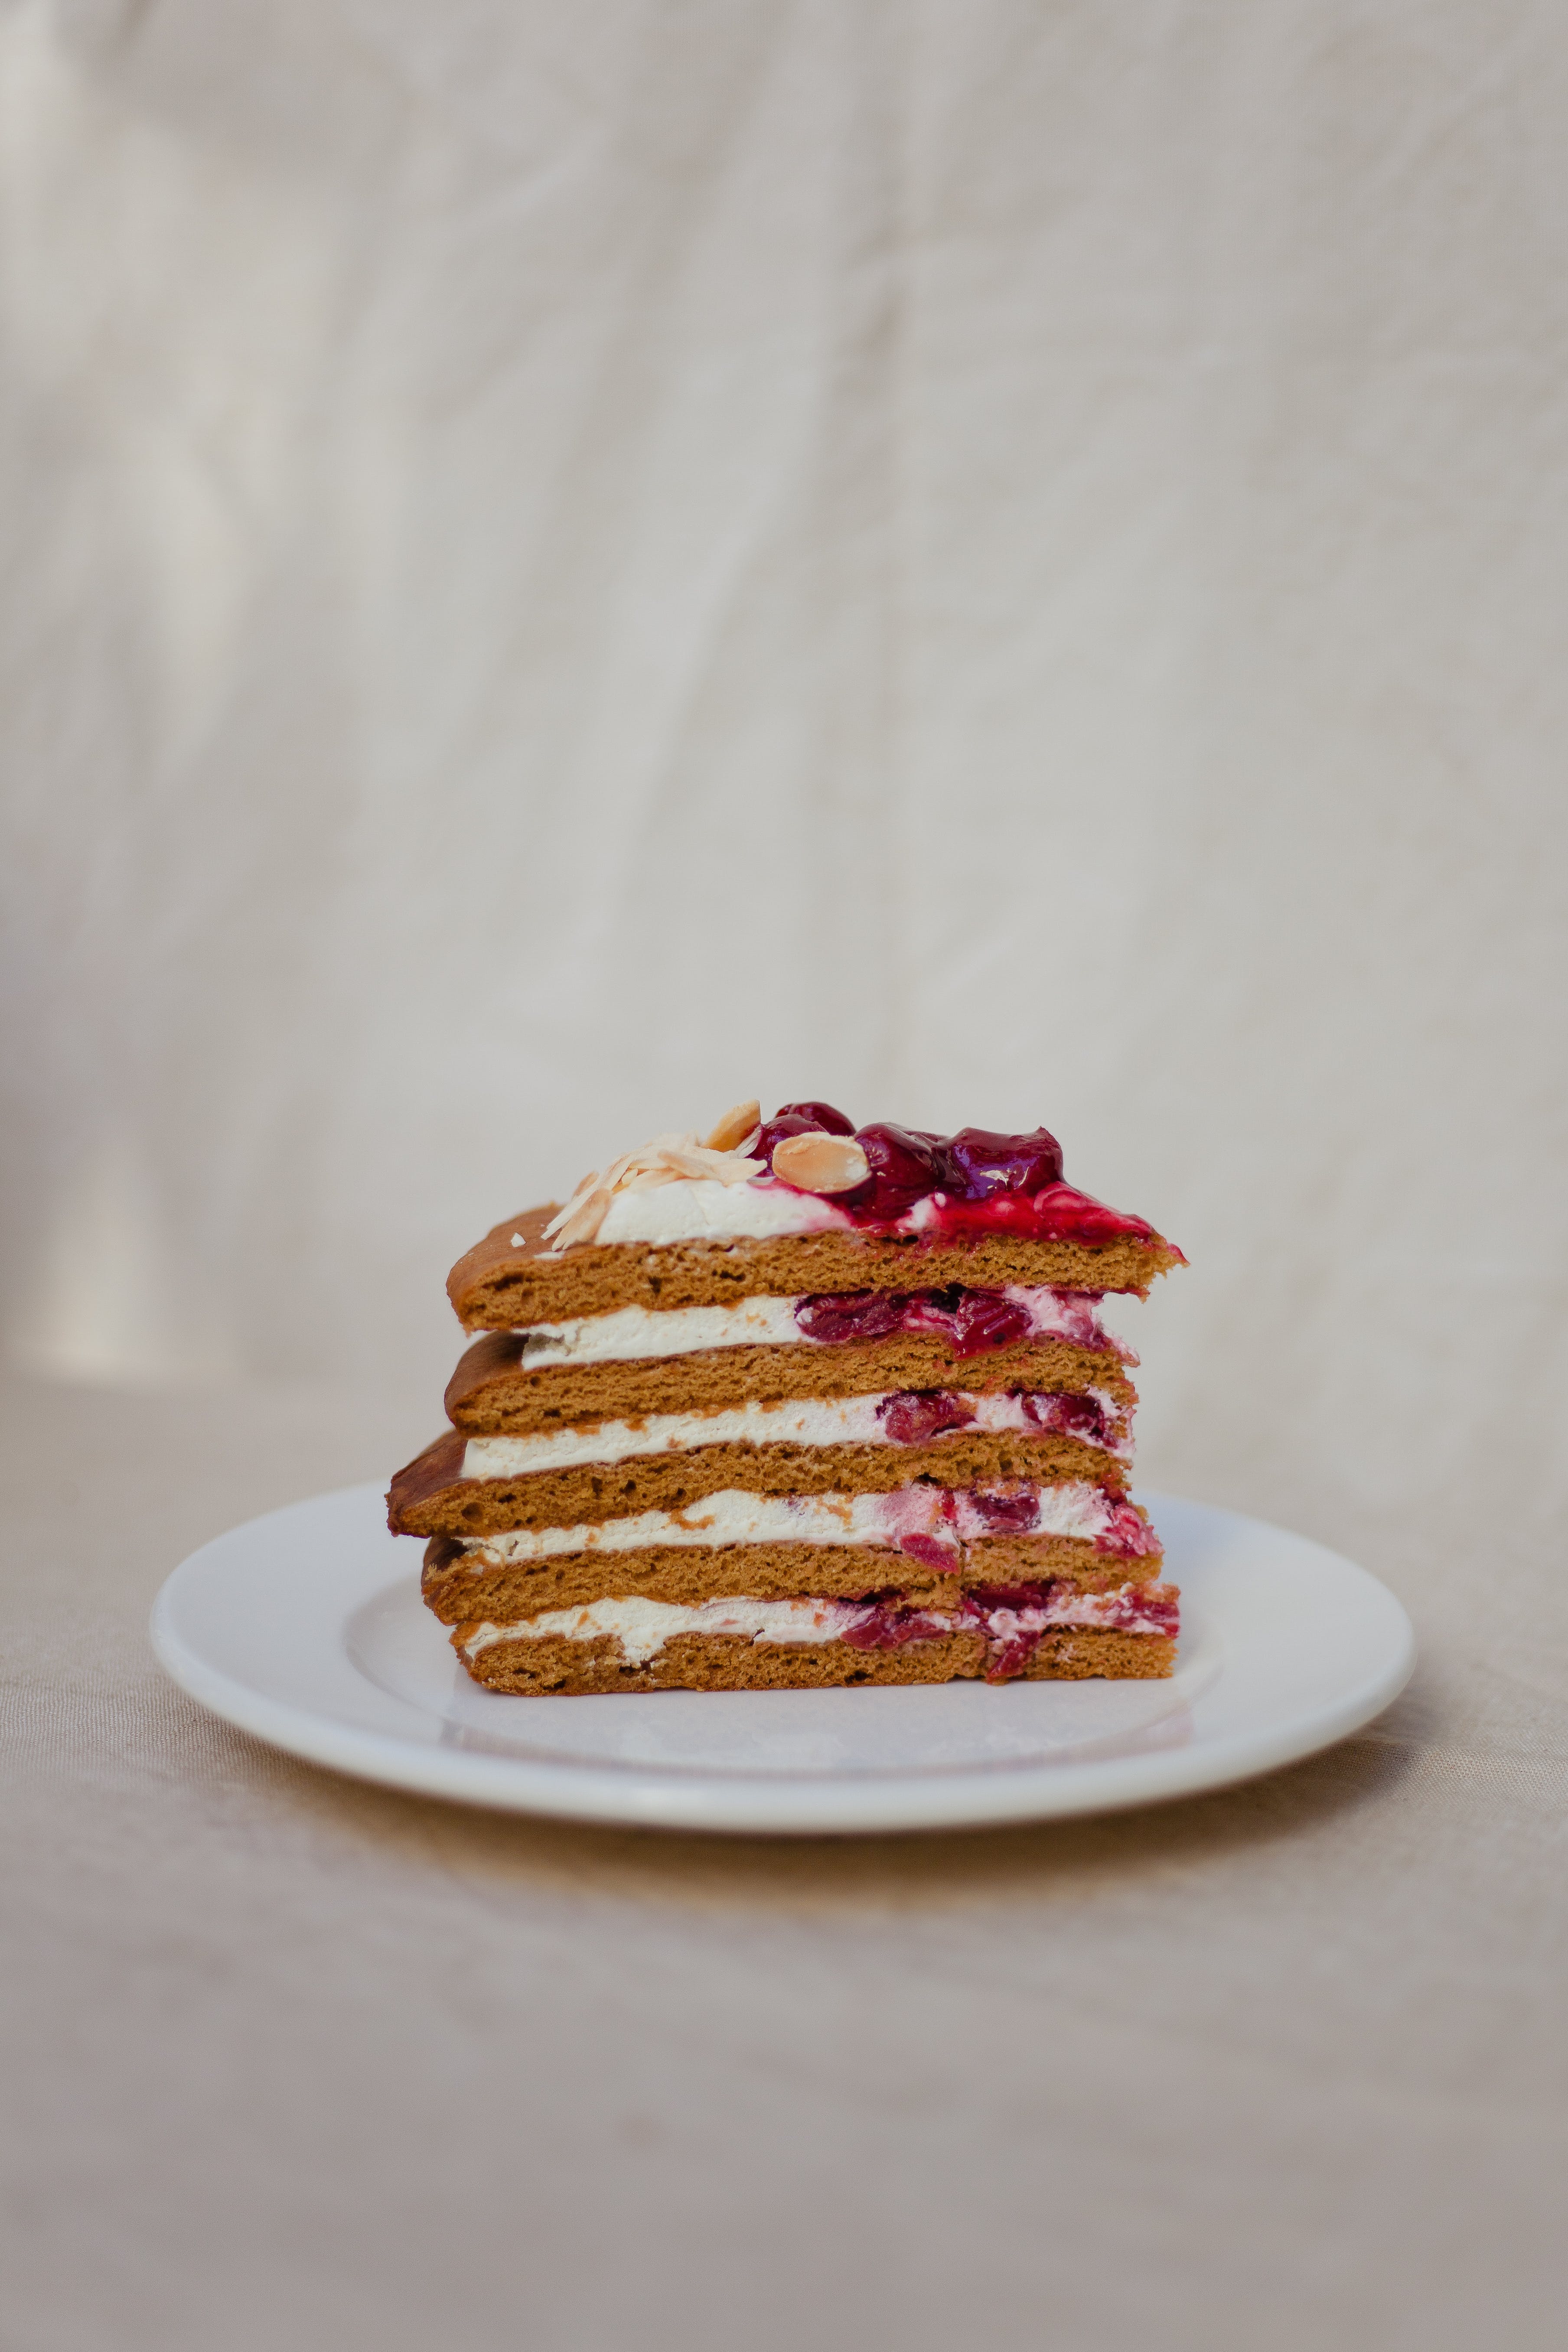
cake, food, tableware, dishware, plate, ingredient, recipe, baked goods, cuisine, dish, spekkoek, powdered sugar, dessert, produce, sweetness, strawberries, kuchen, Chiboust cream, platter, baking, finger food, serveware, gluten, garnish, strawberry, buttercream, frozen dessert, glaze, mascarpone, sugar cake, cream, whipped cream, pancake, tart, semifreddo, confectionery, la carte food, cooking, snack, culinary art, meringue, sponge cake, pastry, comfort food, mille feuille, berry, birthday cake, icing, delicacy, breakfast, sour cream, patisserie